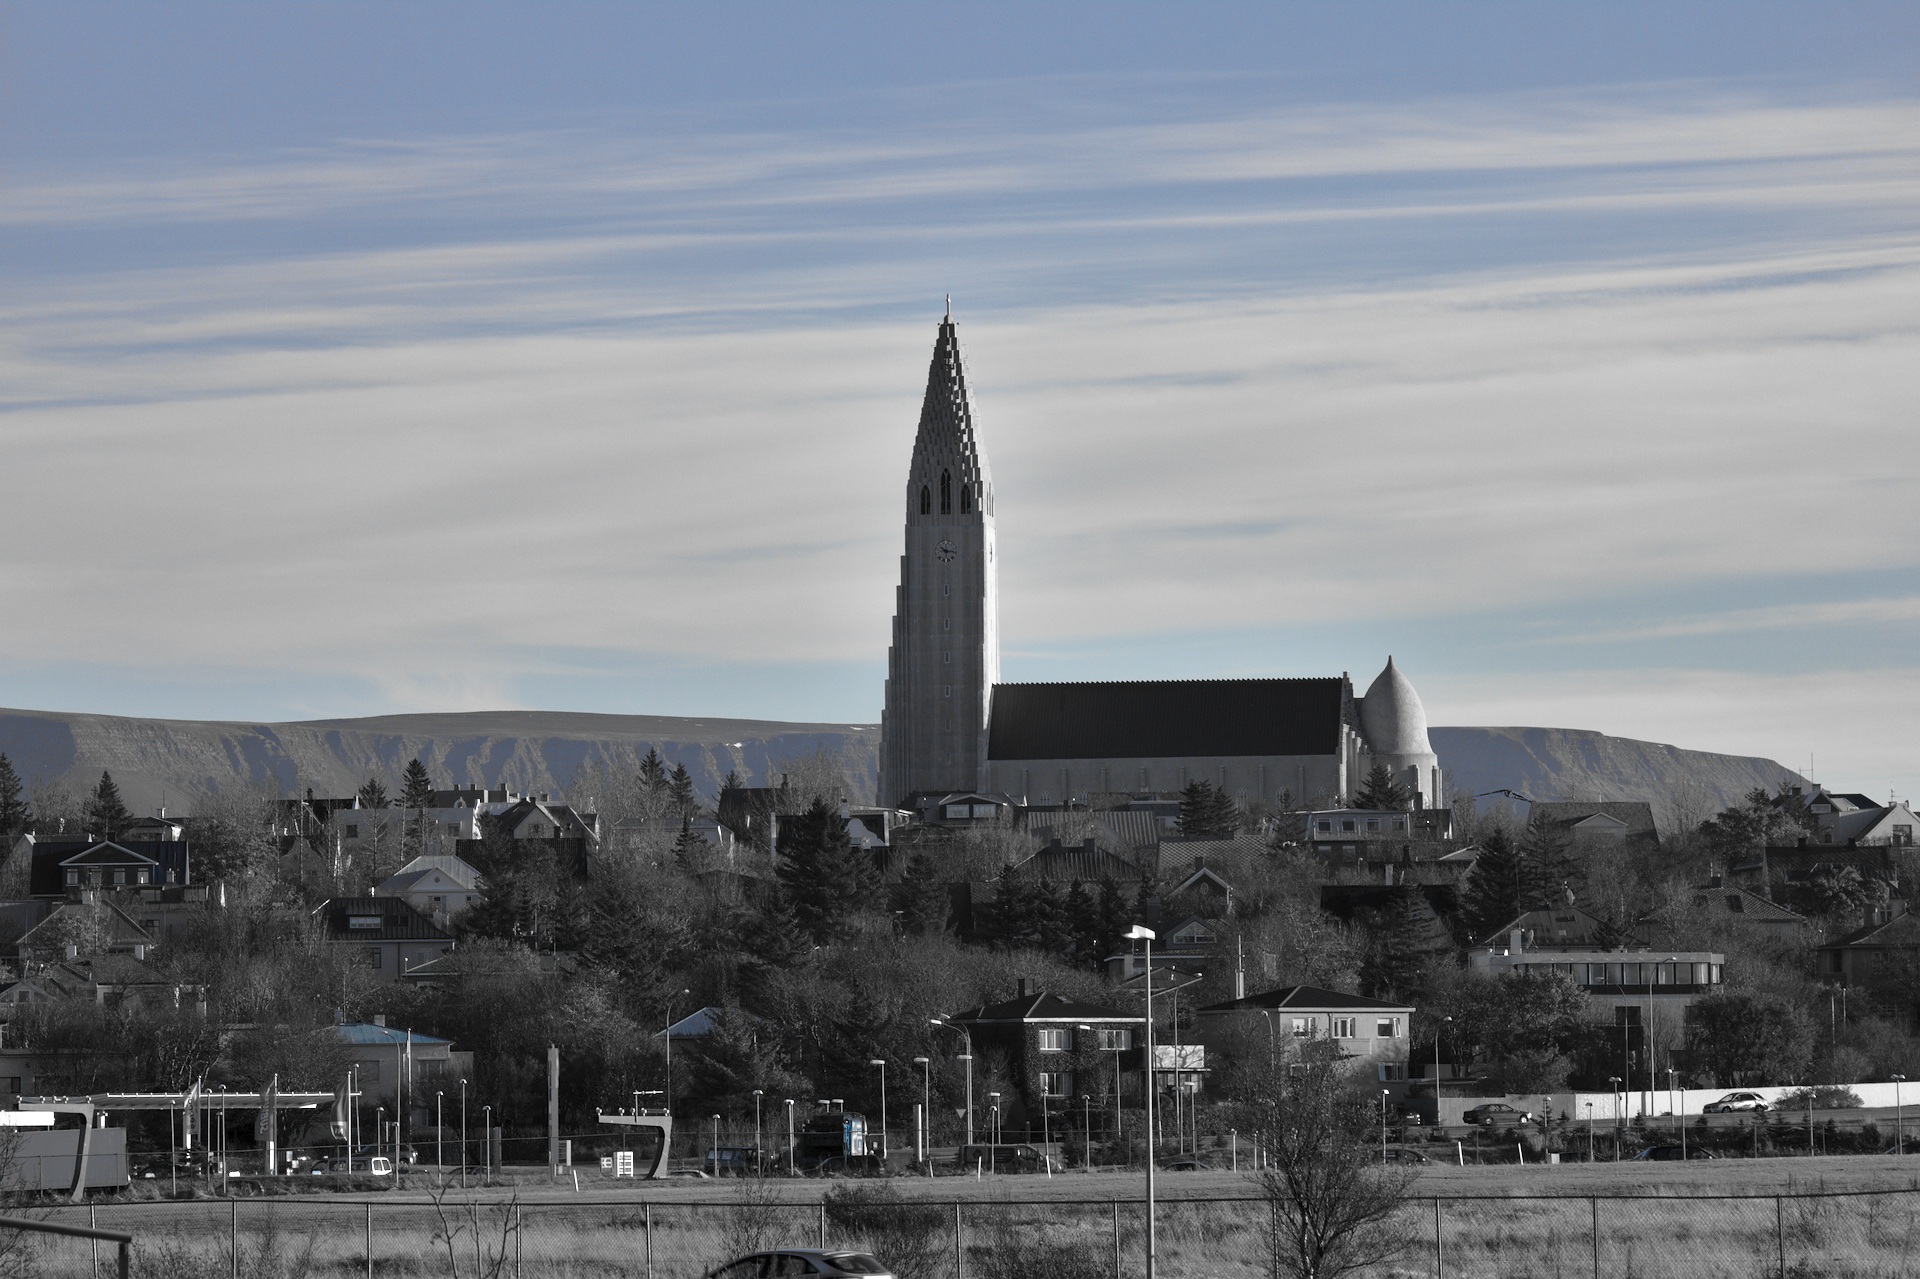
outdoor, snow, winter, cloud, architecture, sky, white, skyline, building, city, monument, cityscape, religion, landmark, blue, church, iceland, black, tourism, place of worship, memorial, spire, icelandic, atmosphere of earth